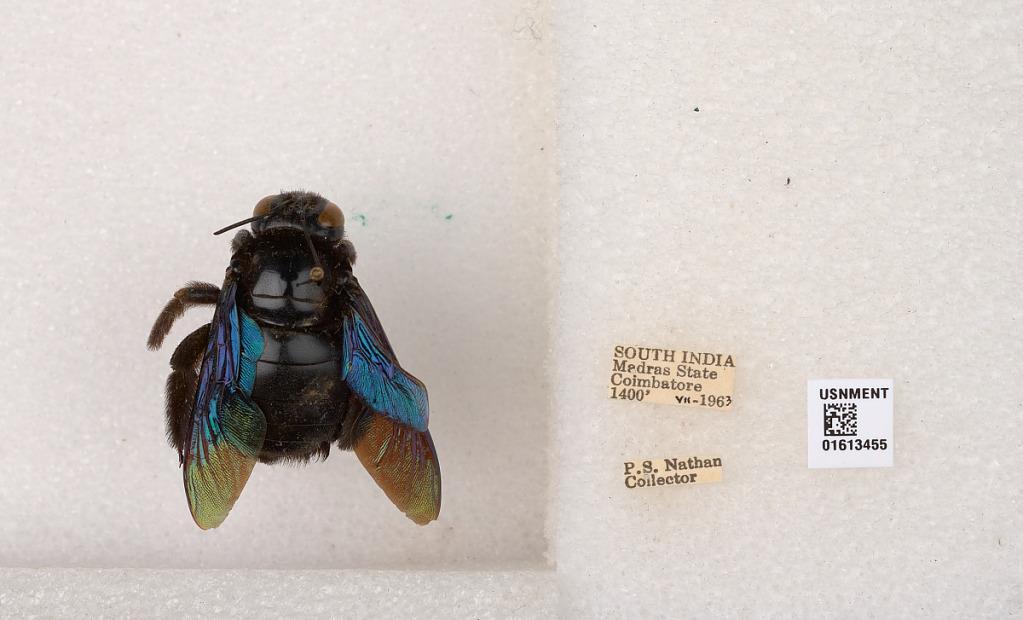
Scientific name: Xylocopa (Mesotrichia) tenuiscapa Westwood
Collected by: P. Nathan
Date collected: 1963-7-1
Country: India
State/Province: Tamil Nadu
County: Coimbatore
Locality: Coimbatore